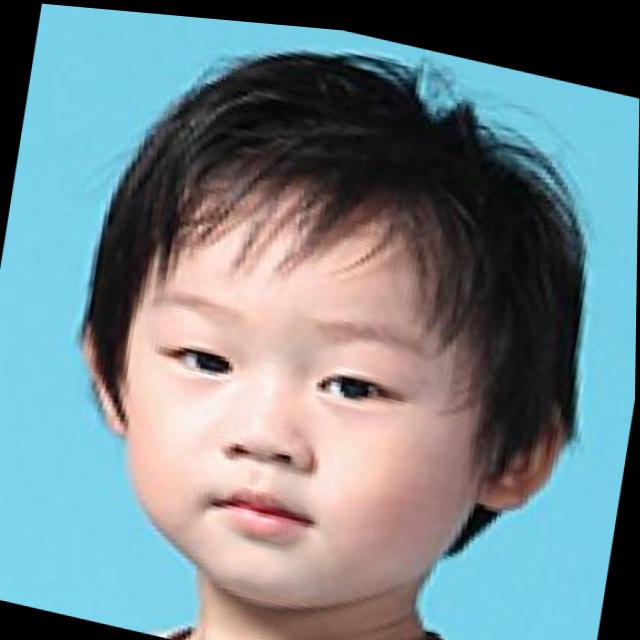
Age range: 0-12